Republican Union (Puerto Rico)

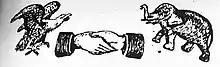
Republican Union Logo

The Republican Union was a pro-statehood political party in Puerto Rico, that also contemplated total autonomy in the case that U.S. statehood was denied. Its president was Rafael Martínez Nadal. It existed from 1932 to 1940. Together with the Socialist Party, it was part of an electoral alliance known as Coalition.